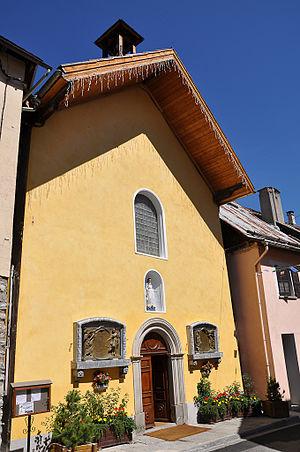
Église Saint-Sébastien d'Allos
Allos est une commune française, située dans le département des Alpes-de-Haute-Provence en région Provence-Alpes-Côte d'Azur.
La chapelle Saint-Sébastien ou des pénitents est une chapelle située à Allos, en France.
Cet article recense les monuments historiques des Alpes-de-Haute-Provence, en France.